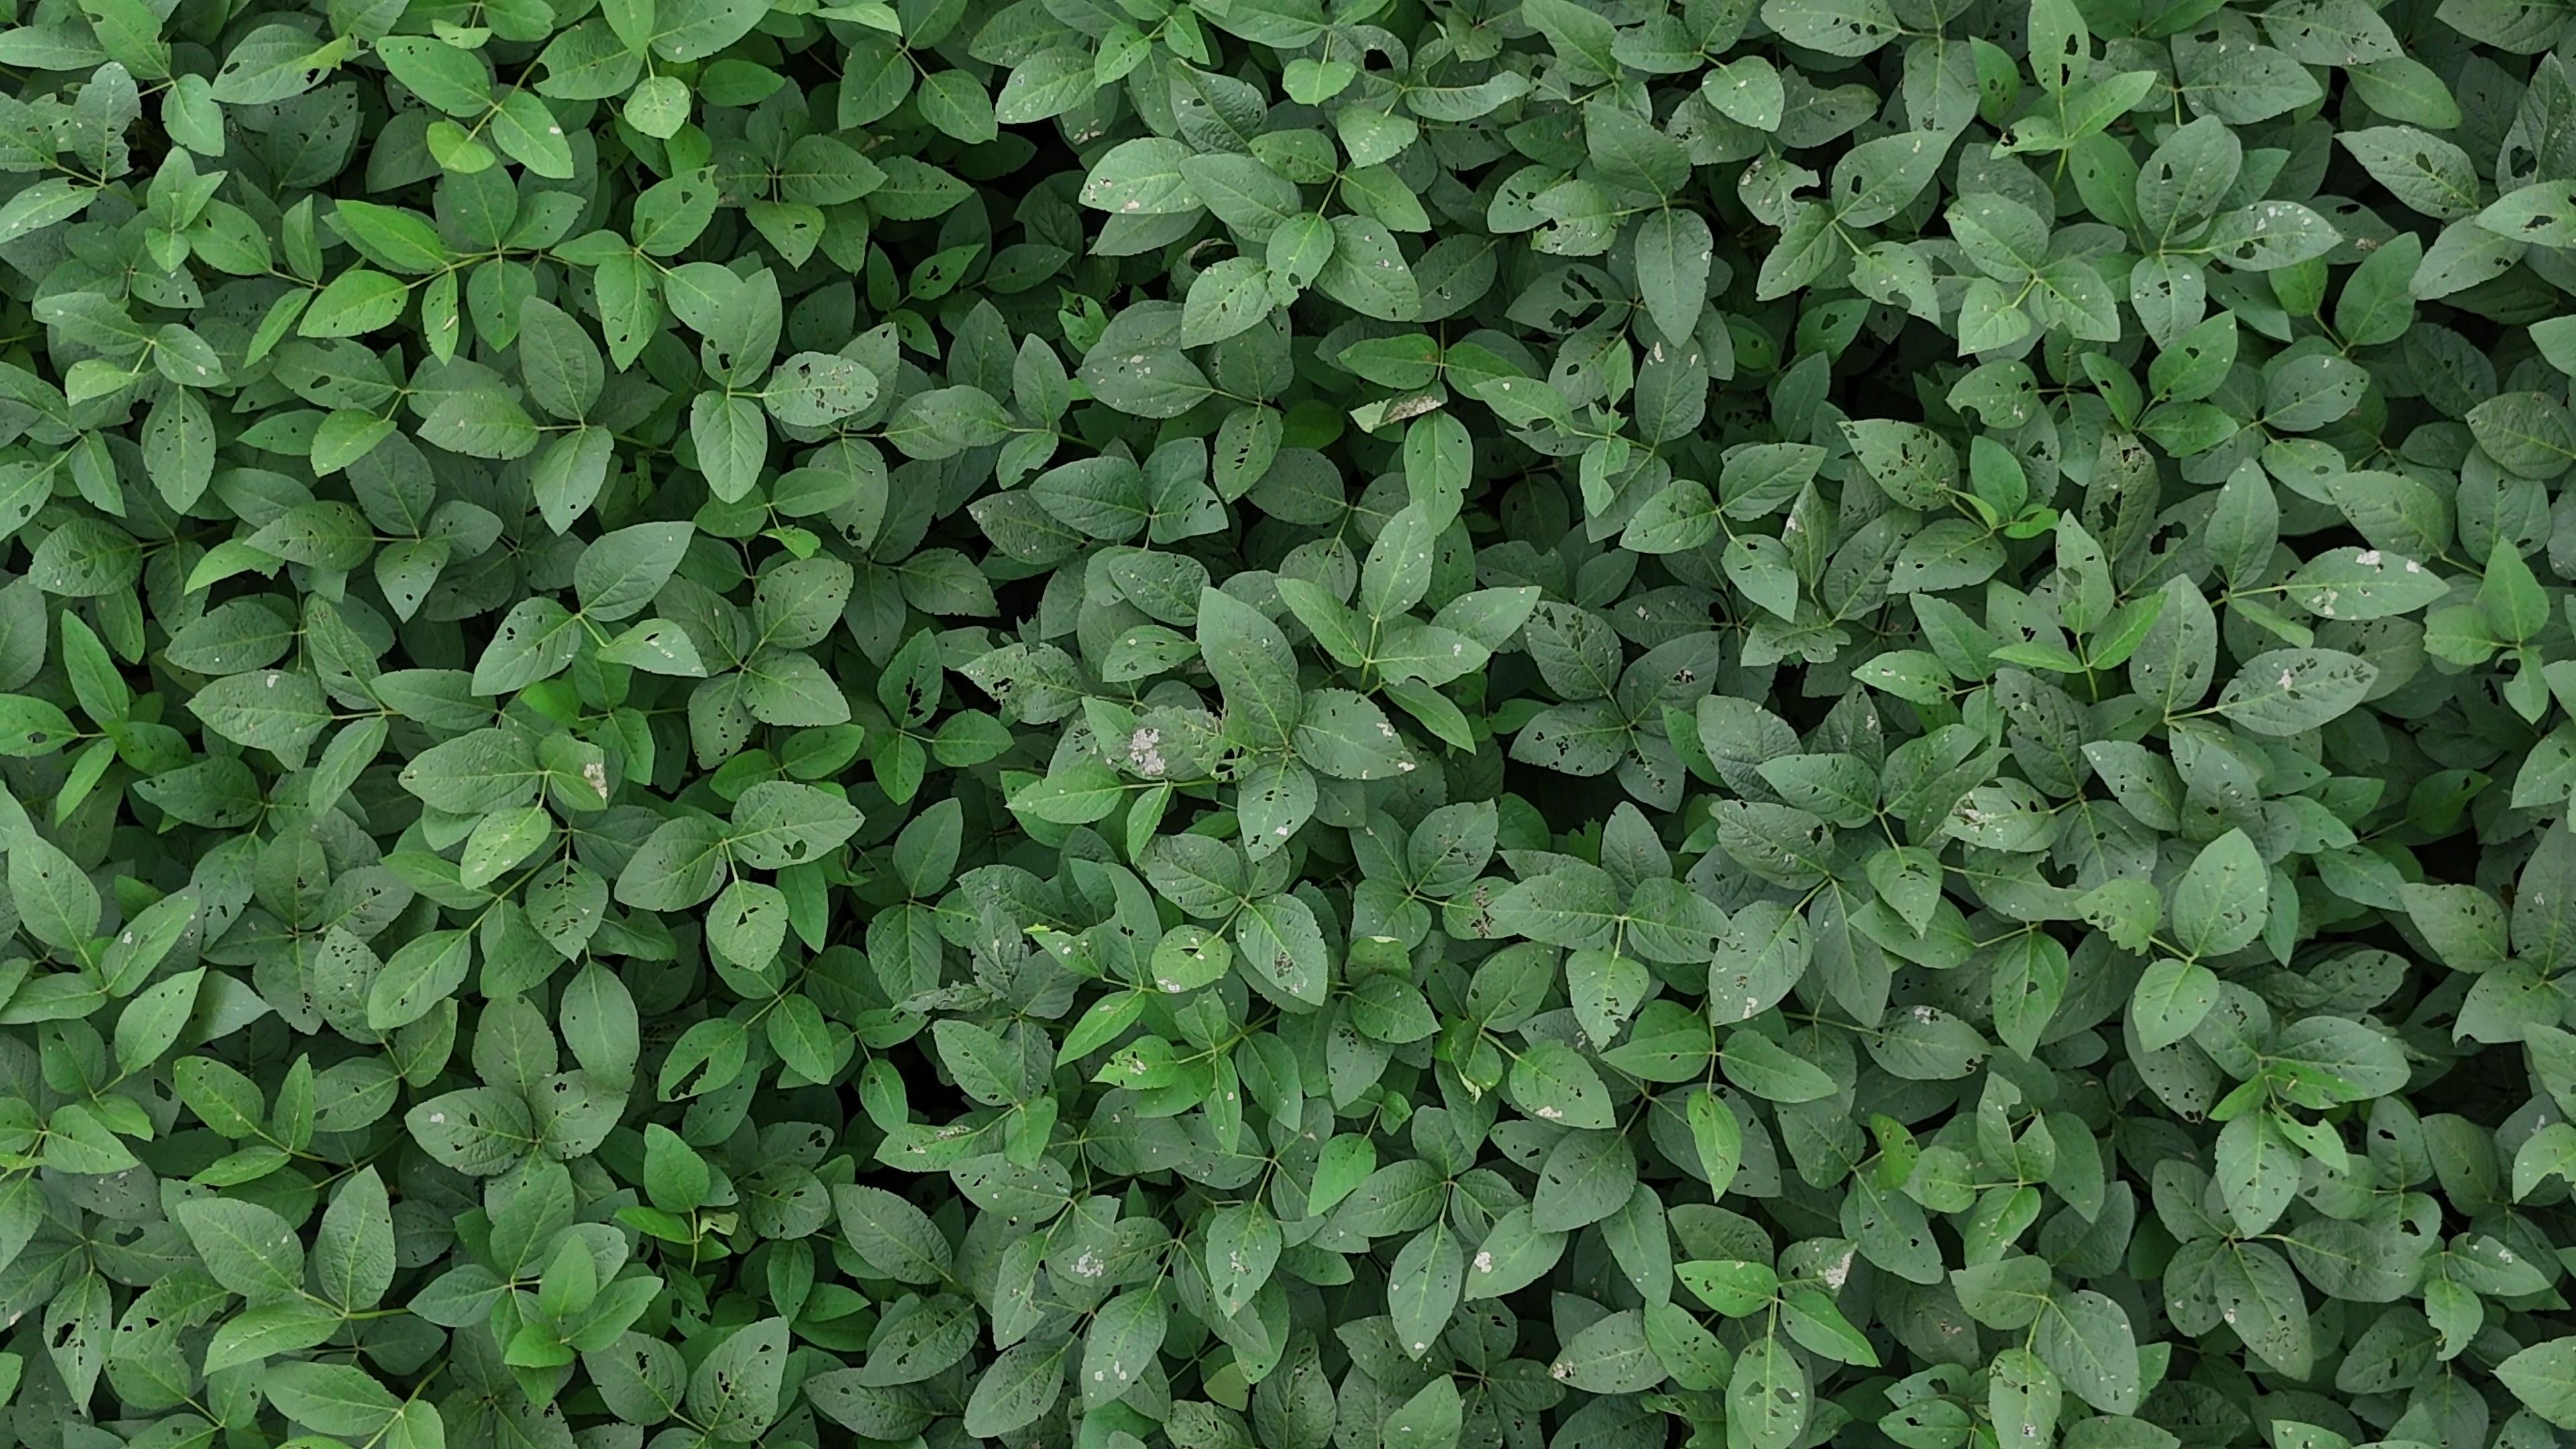
Label: Semilooper_Pest